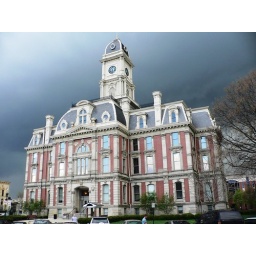
Notice the blue skies reflected in the windows